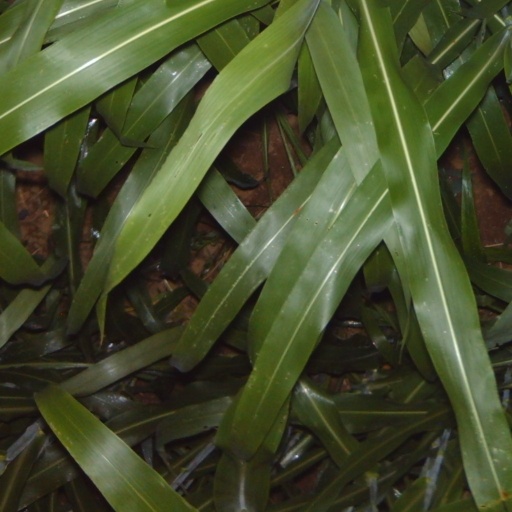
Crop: sorghum